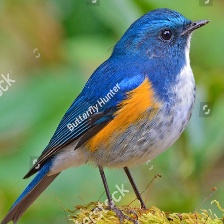
Species: HIMALAYAN BLUETAIL
Scientific name: TARSIGER RUFILATUS